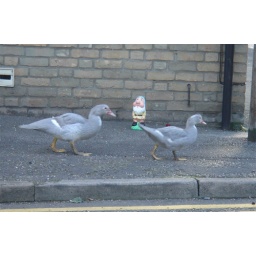
Ducks crossing the street in front of dwarf. There were nine or so ducks crossing the street. Weird.